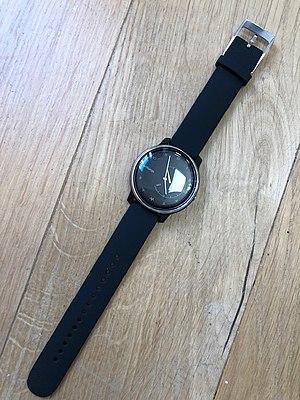
Withings est une entreprise française qui conçoit, développe en France et commercialise des objets connectés, elle est détenue par son co-fondateur Éric Carreel depuis mai 2018 avec à ses côtés Mathieu Letombe comme directeur général.